Cuocolo Trial

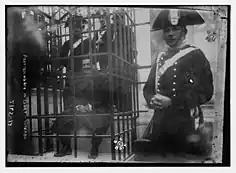
Gennaro Abattemaggio in court at the Cuocolo trial

Many legal experts, both contemporary and later, advanced doubts about the regularity of the investigation and considered the trial 'false' and based on 'rigged papers' motivated to inflict a setback on the Neapolitan underworld even at the cost of falsifying evidence. The murders and trial followed a series of scandals that had exposed the infiltration of the Camorra in Naples society and the city's governance structures. The 1901 Saredo Inquiry into corruption and bad governance in Naples City Hall, identified a system of political patronage ran by what the report called the "high Camorra" and the relations of the Camorra with Mayor Celestino Summonte and deputy Alberto Casale. In 1904, Alfano had been implicated in the active campaign of the Camorra against socialist deputy Ettore Ciccotti, who lost the election.